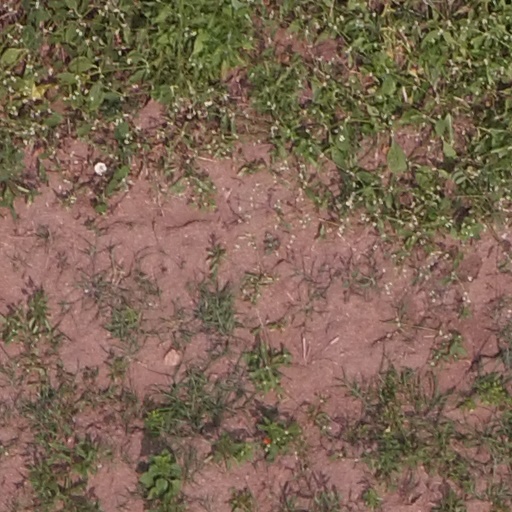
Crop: maize; corn